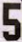
Number: 5